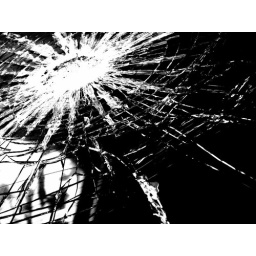
the glass window of one of my favorite old sitting trucks in Cranbrook. (there are MANY old sitting trucks in Cranbrook)